Louis XII

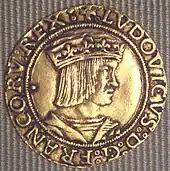
Louis XII on a coin of 1514

Although he came late (and unexpectedly) to power, Louis acted with vigour, reforming the French legal system, reducing taxes, and improving the government much like his contemporary Henry VII did in the Kingdom of England. To meet his budget after having reduced taxes, Louis XII reduced the pensions for the nobility and for foreign princes. In religious policy, Louis XII reinstituted the Pragmatic Sanction, which established the Roman Catholic Church in France as a "Gallic Church" with most of the power of appointment in the hands of the king or other French officials. As noted above, these reforms had been proposed at the meeting of the Estates General in 1484.